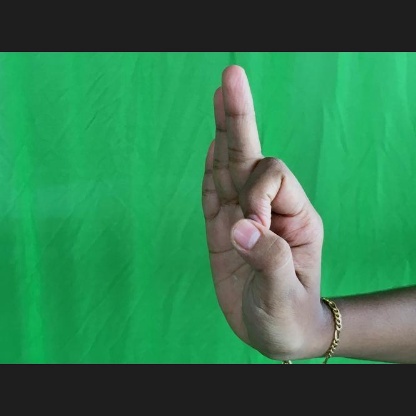
Mudra: Aralam